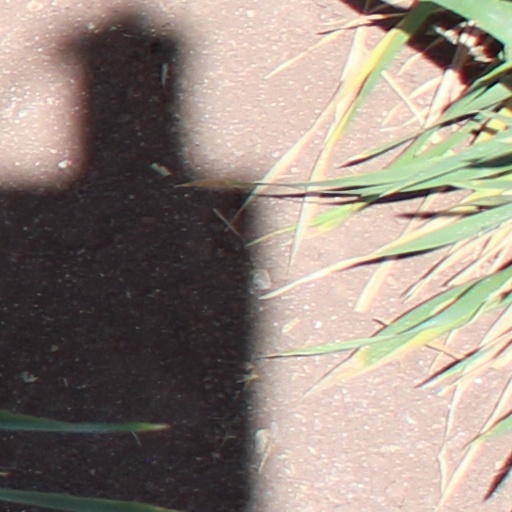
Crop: wheat